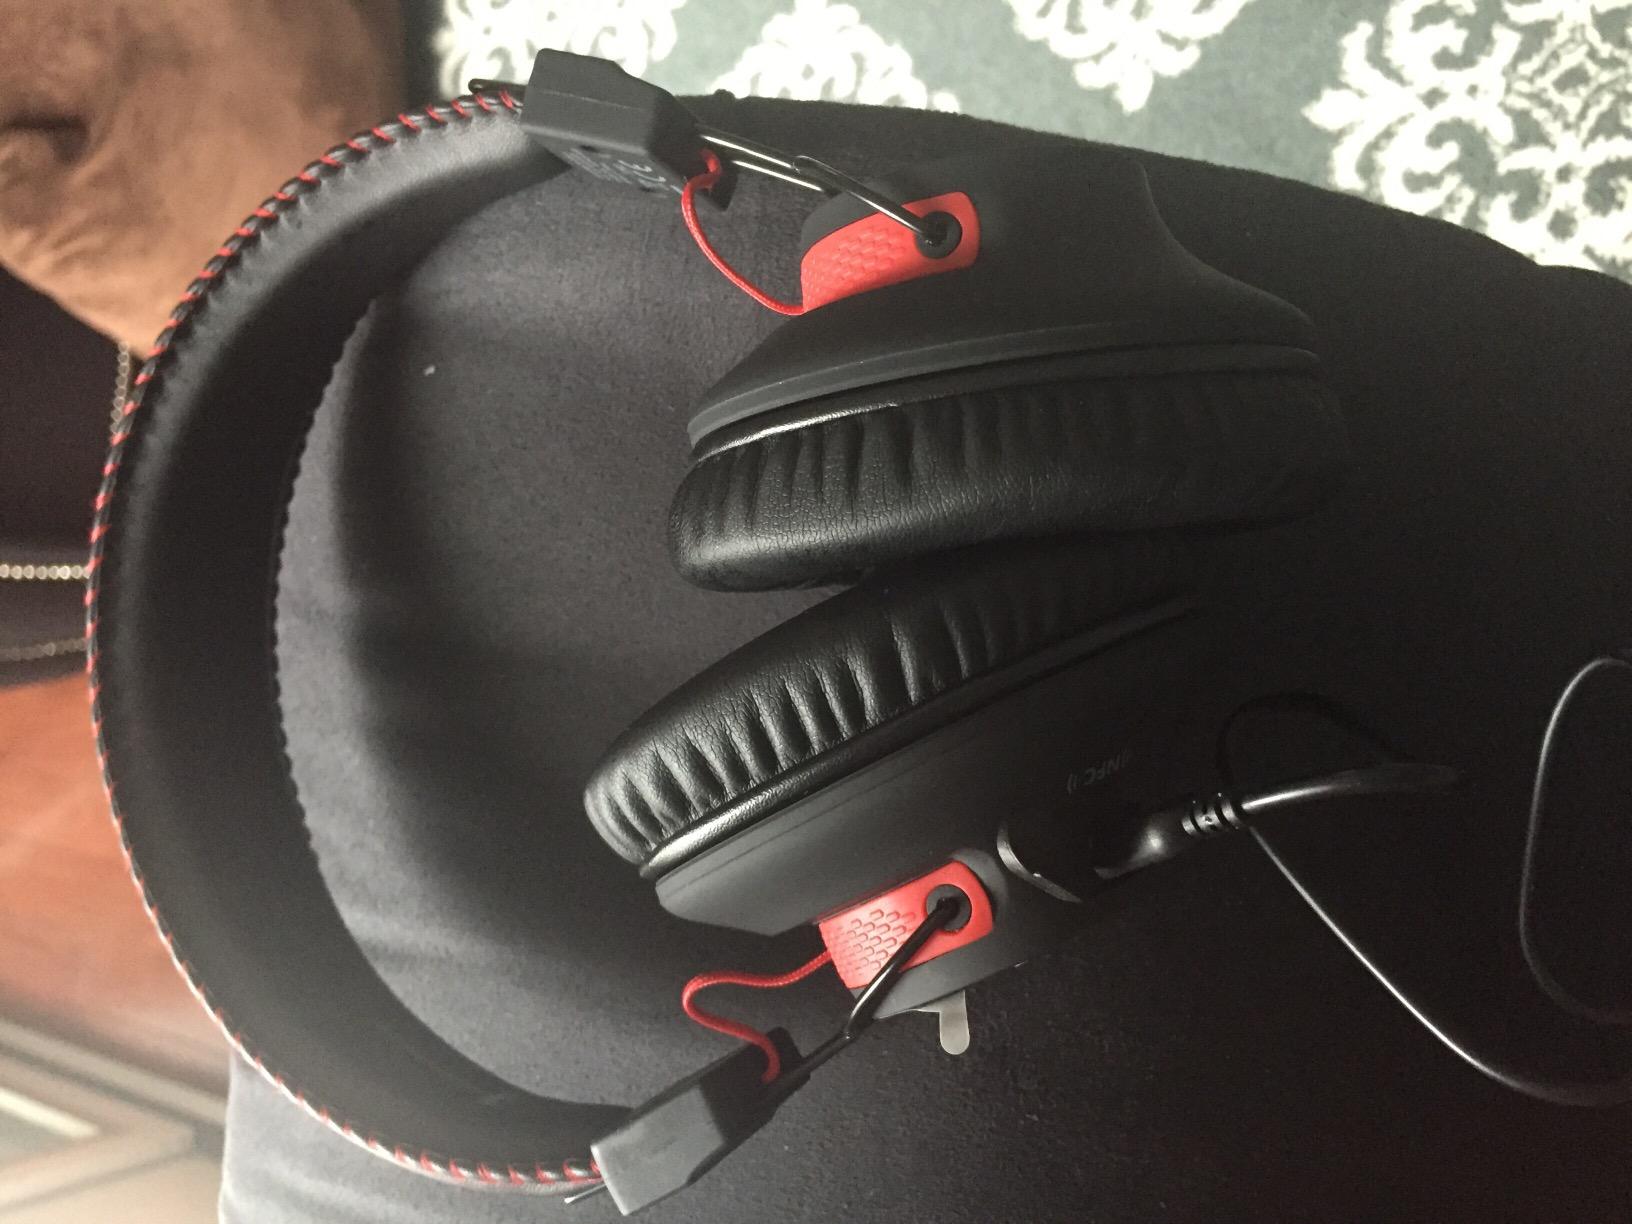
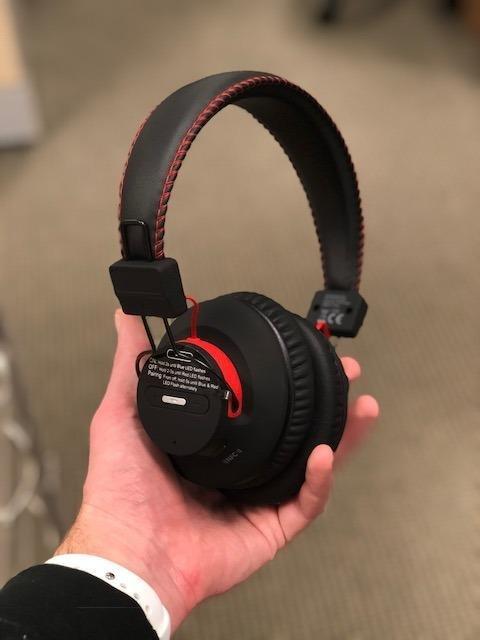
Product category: headphones
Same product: yes